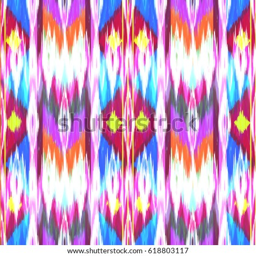
abstract ethnic ikat pattern background traditional pattern on the fabric